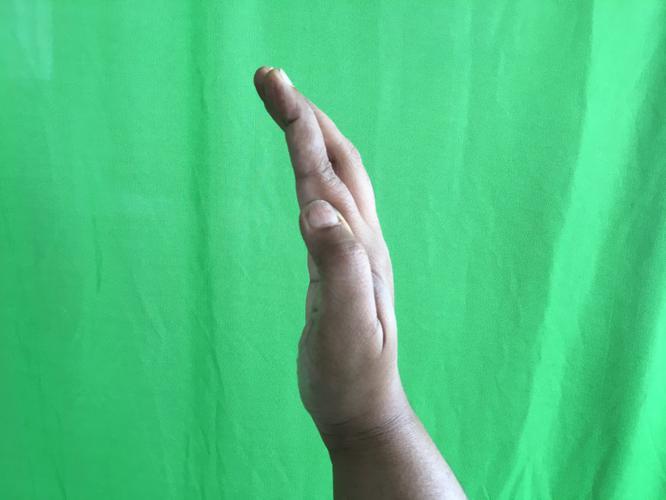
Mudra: Sarpasirsha
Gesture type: single_hand